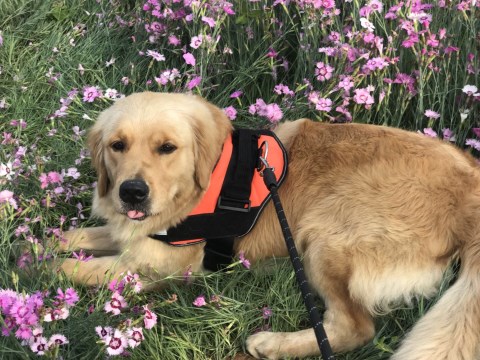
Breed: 5355-n000126-golden_retriever